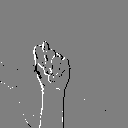
ASL letter: t